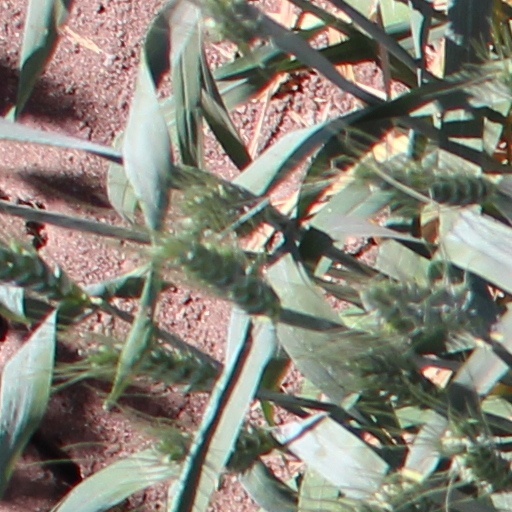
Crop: wheat